Chiyorichō-nichōme Station

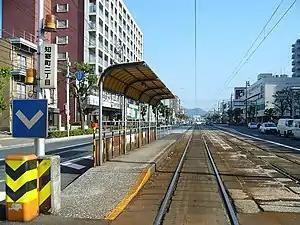

is a tram station in Kōchi, Kōchi Prefecture, Japan.